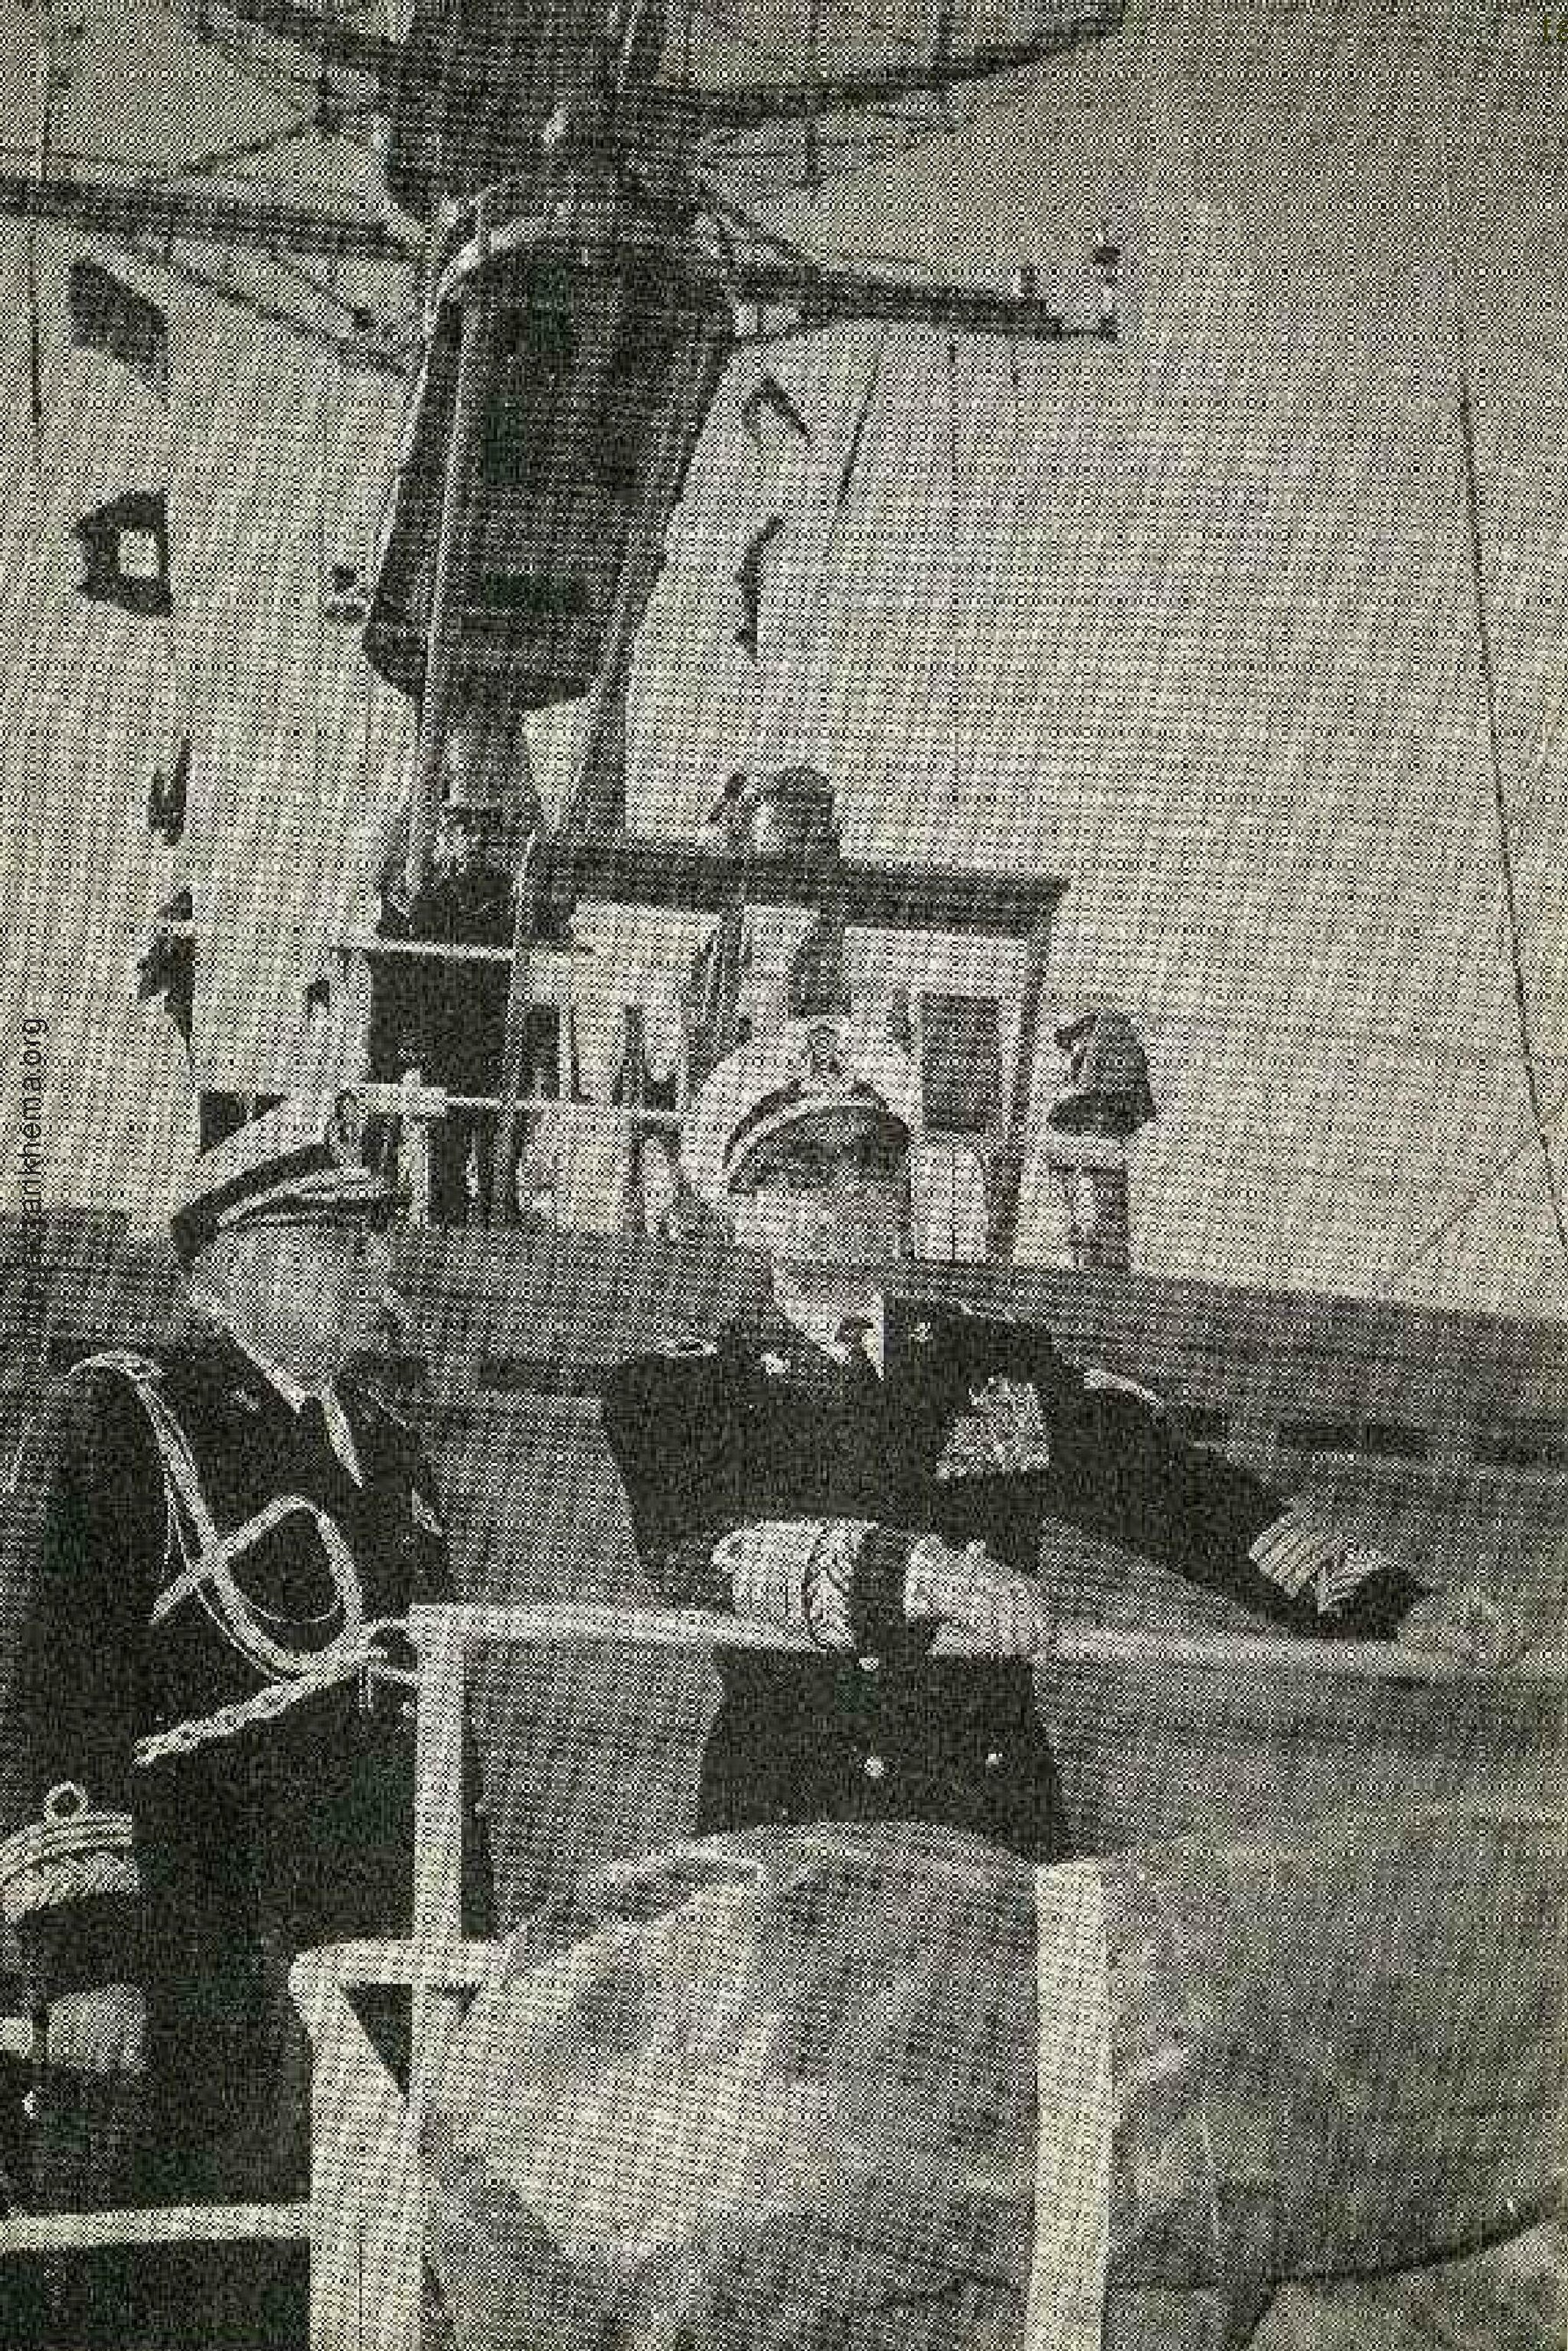
Title: Shah aboard navy ship
Description: 2500 Years on the Sea
Date: 1971
Categories: PD Iran, Farajollah Rasaei, PD-scan (PD-Iran), Extracted images, Mohammad Reza Pahlavi in 1971, Images from 2500 Years on the Sea